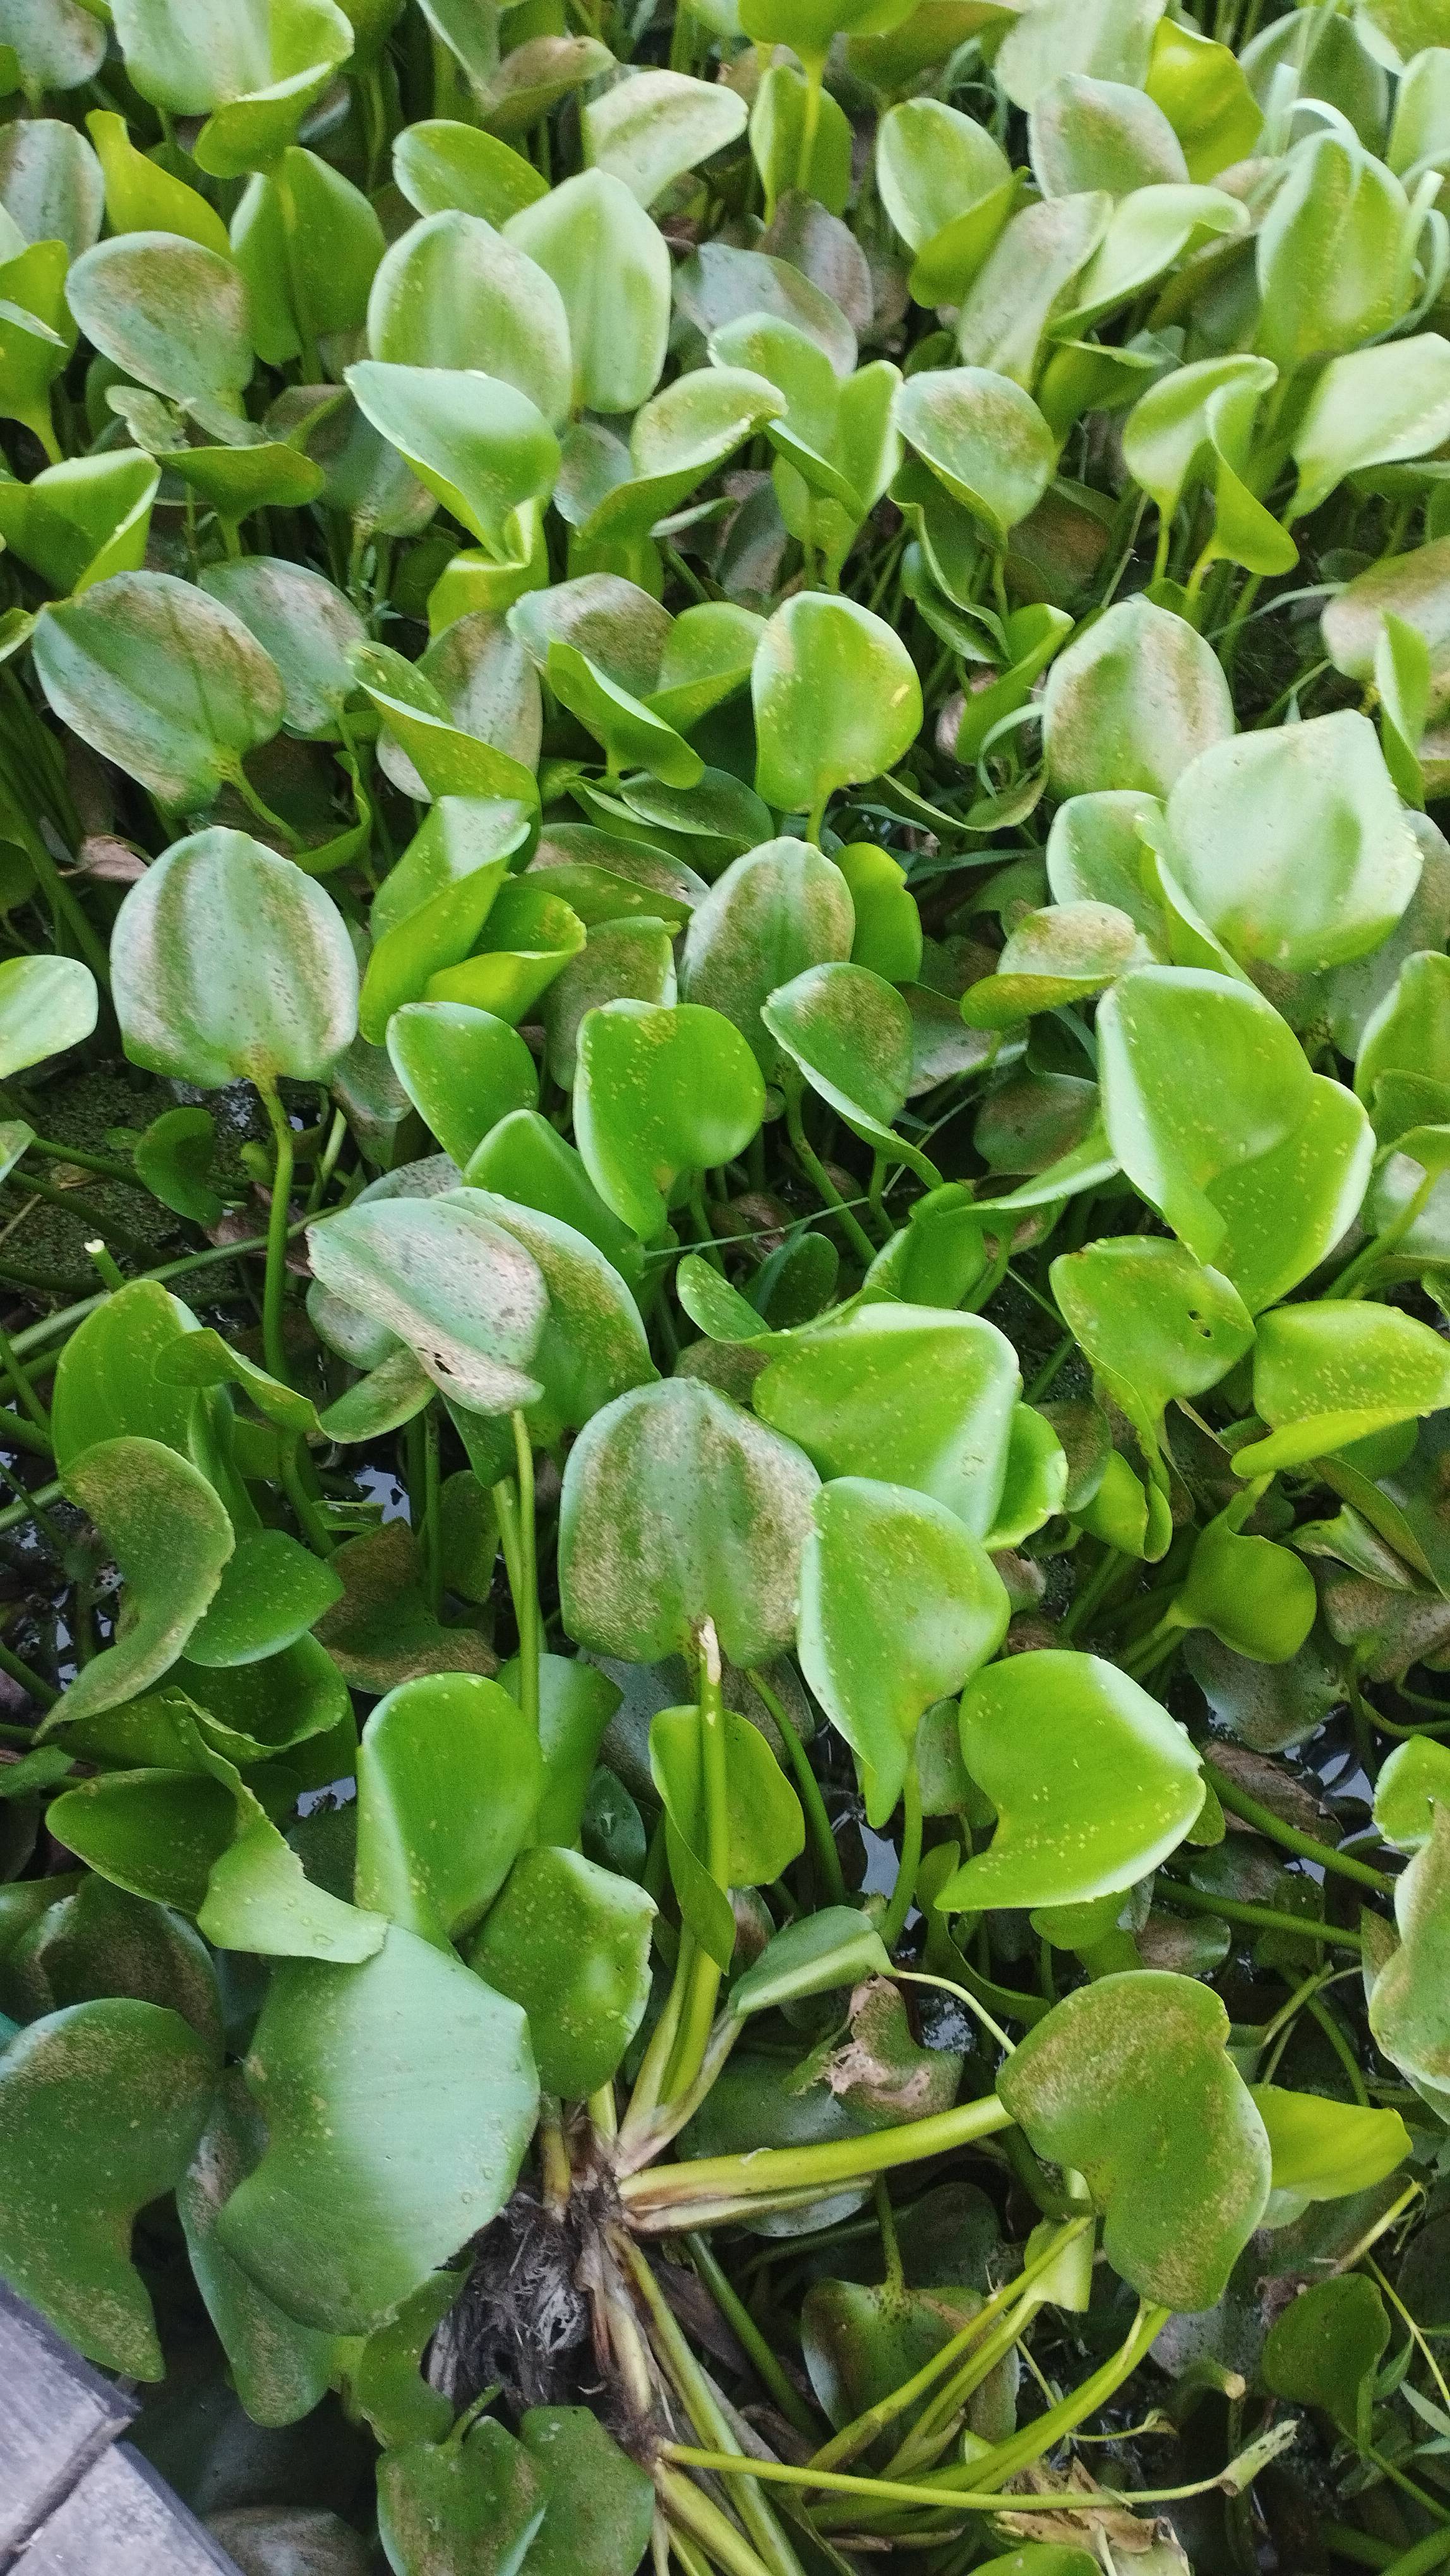
Species: Common Water Hyacinth (Eichornia crassipes)